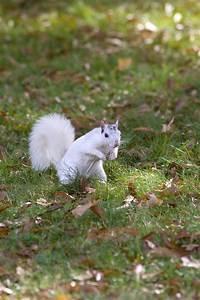
squirrel